Calau

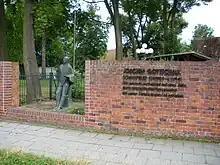
Memorial for Joachim Gottschalk

There are only a few people with Sorbian roots living in Calau today, although the Sorbs were quite a large minority in 1843 with about 30.8 percent of the overall population. In following years the number of Sorbs decreased rapidly, and in 1900 only 3.5 percent of the population were Sorbs.